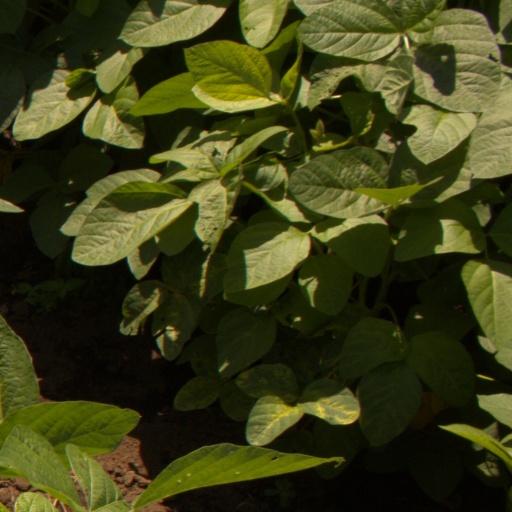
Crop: soybean